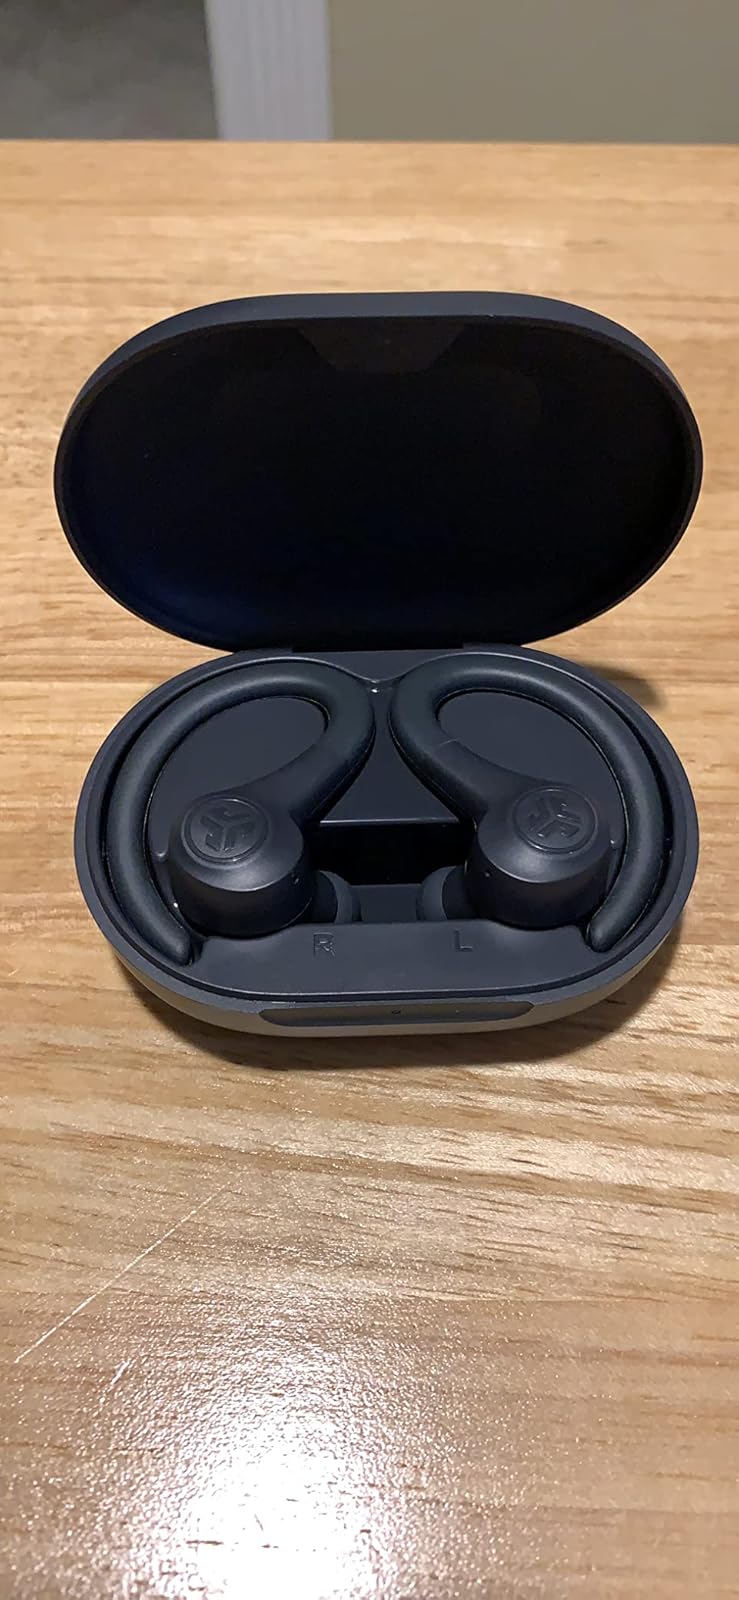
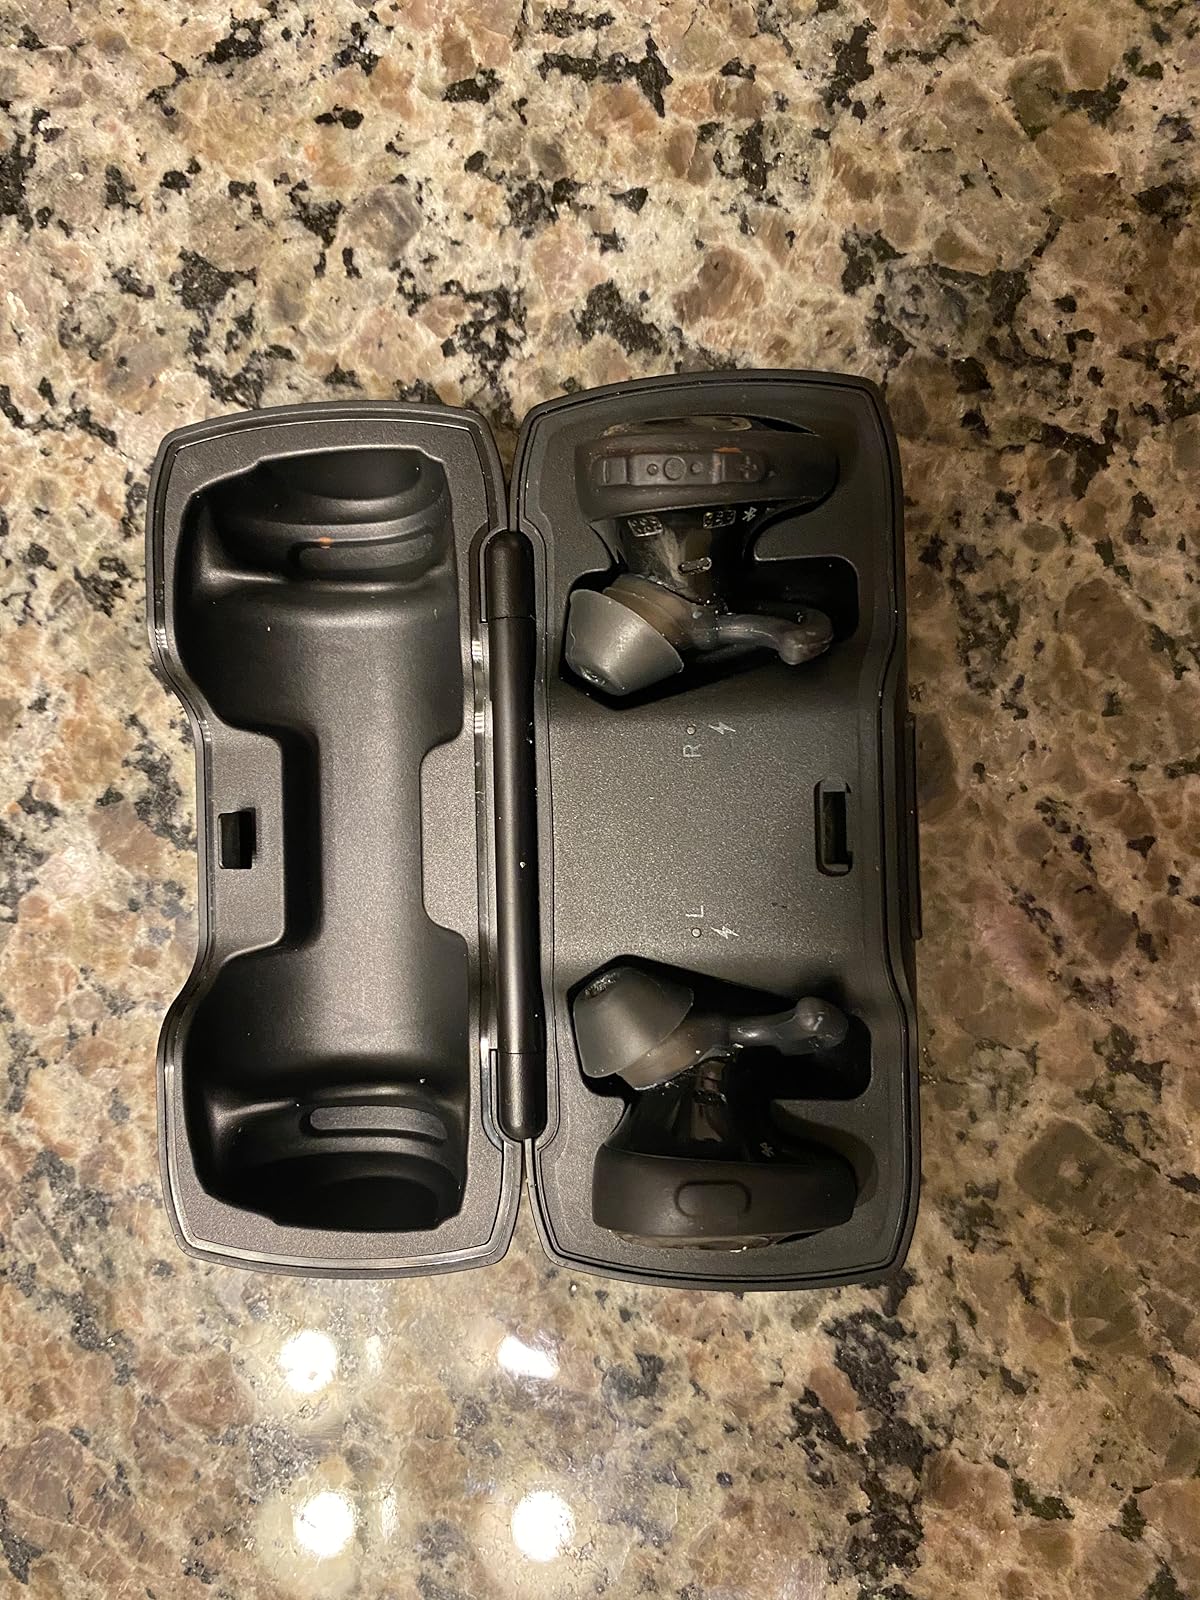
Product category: earbuds
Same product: no